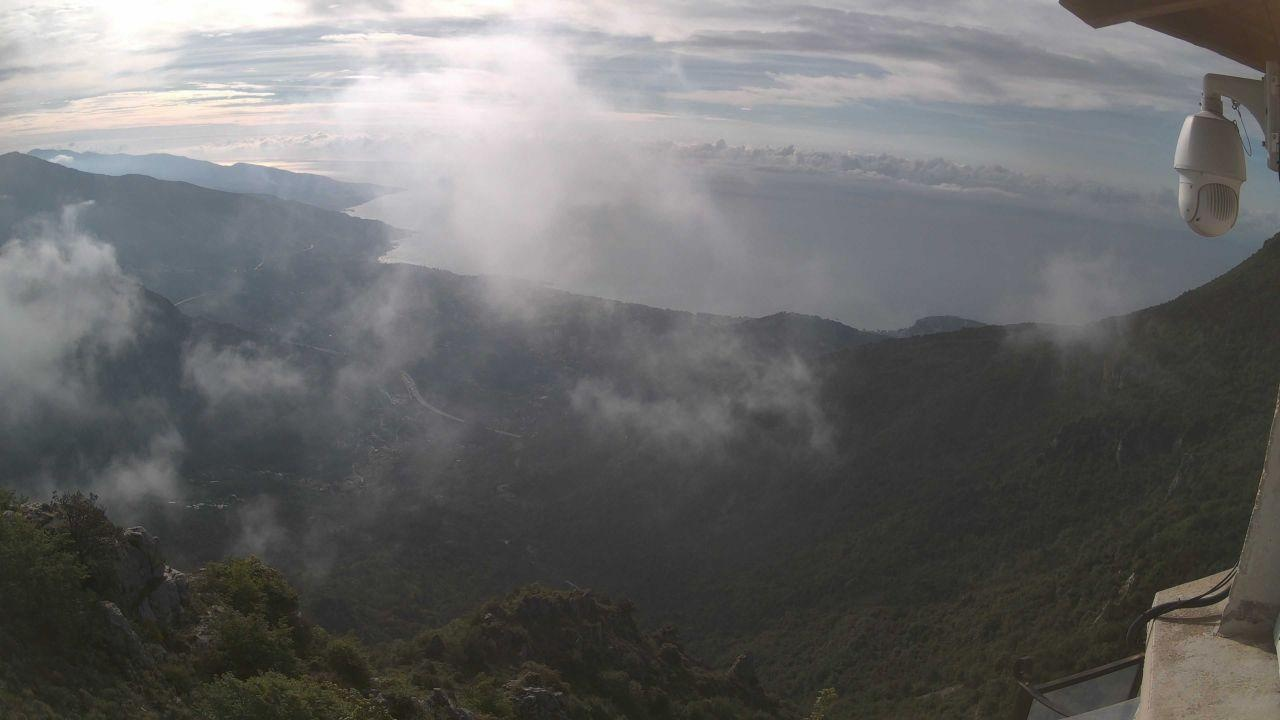
Fire: no
Smoke: no